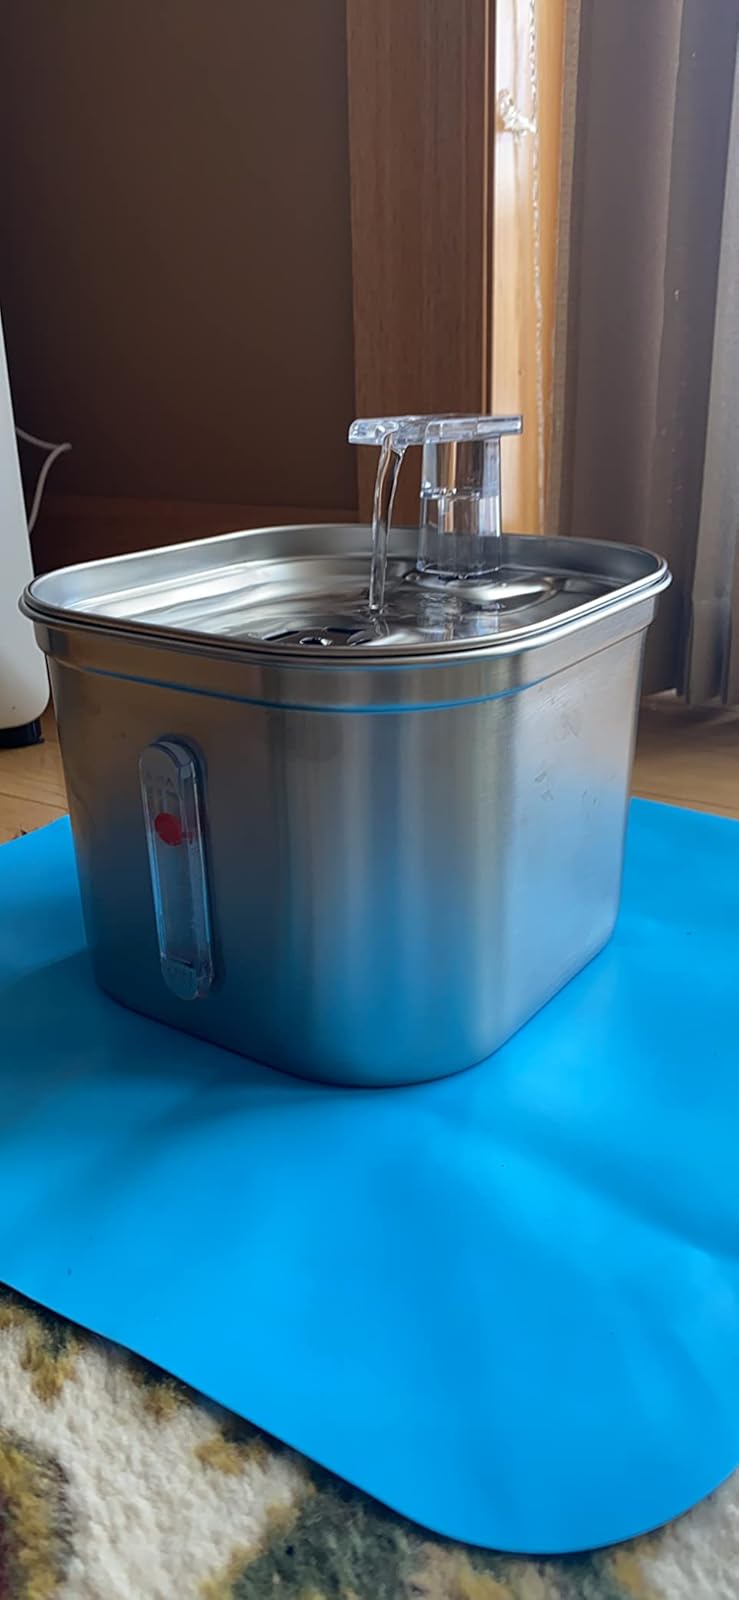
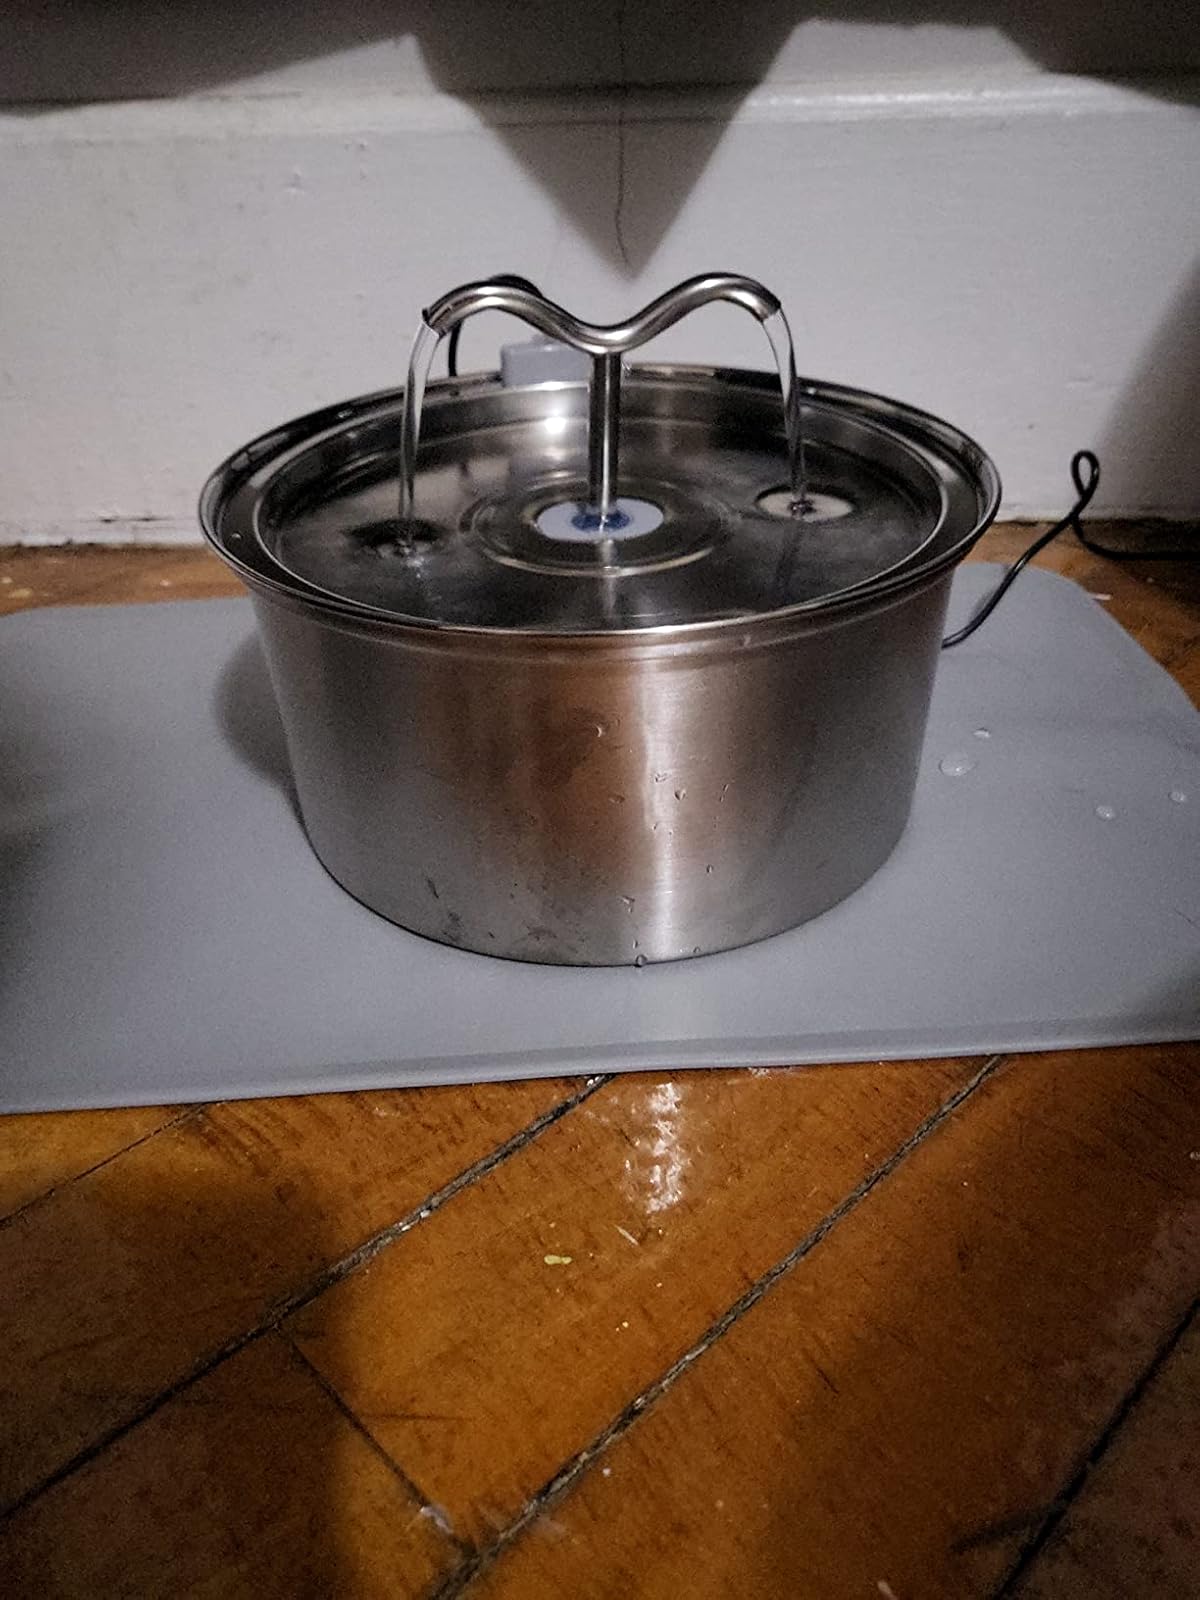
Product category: items_bowl
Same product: no